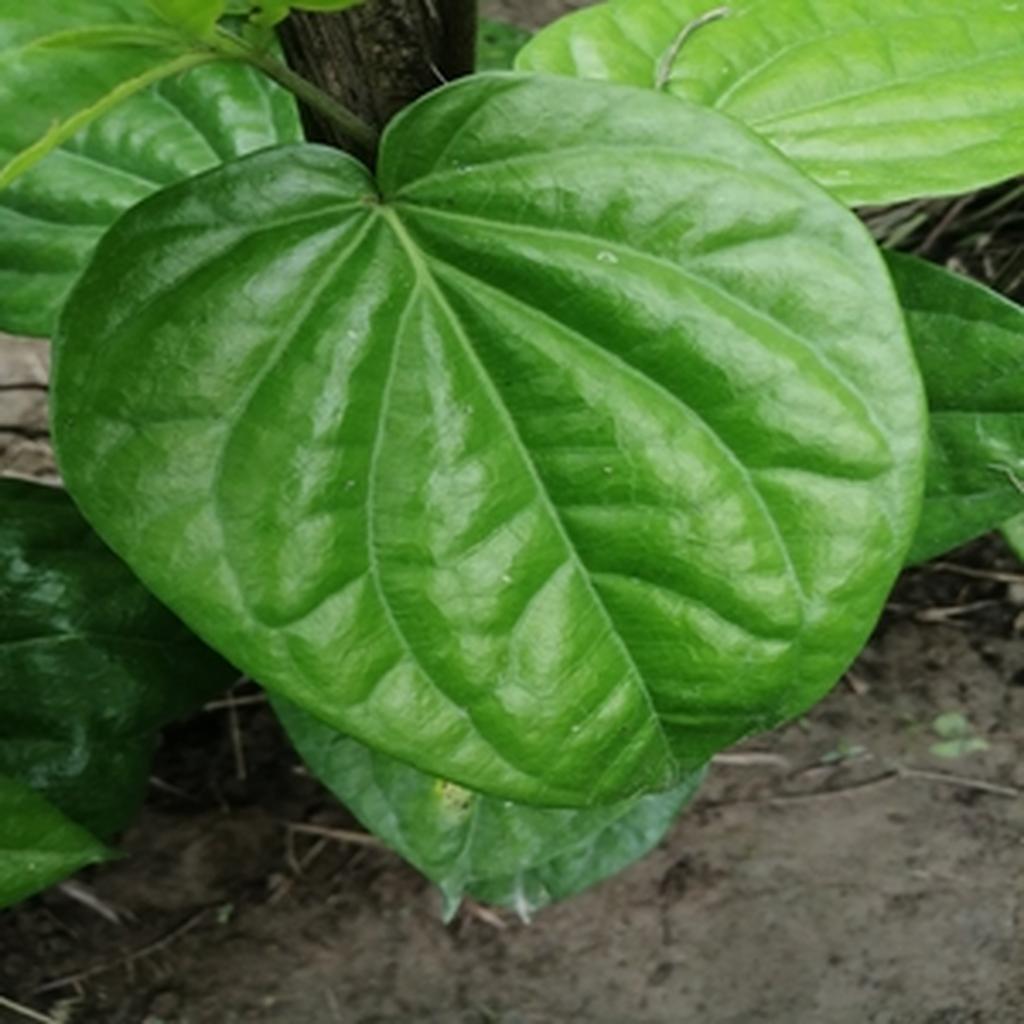
Label: Healthy_Leaf